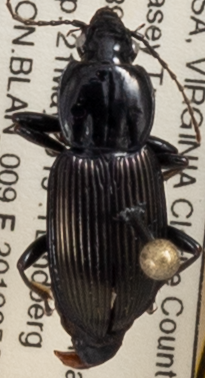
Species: Pterostichus trinarius
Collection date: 2019-05-21
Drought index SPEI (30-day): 0.8
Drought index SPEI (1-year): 2.09
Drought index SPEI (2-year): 2.09